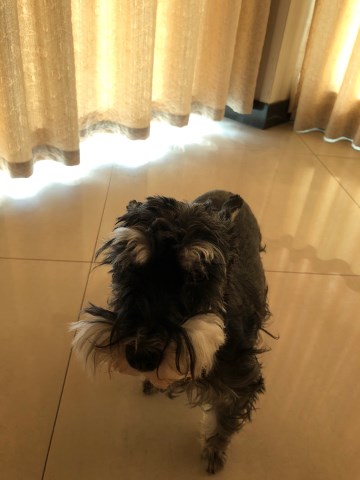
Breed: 2342-n000102-miniature_schnauzer